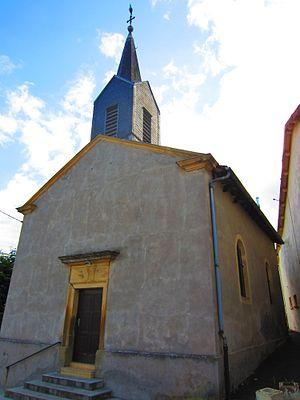
Chapelle Helling
Veckring est une commune française située dans le département de la Moselle en région Grand Est et fait partie de la communauté de communes de l'Arc Mosellan.
Helling est une ancienne commune de Moselle en Lorraine. Rattaché d'abord à Budling en 1811, puis à Veckring qui redevint une commune indépendante en 1901.